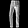
Label: Trouser